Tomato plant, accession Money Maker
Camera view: horizontal (90 deg, fisheye); turntable rotation: 240 degrees
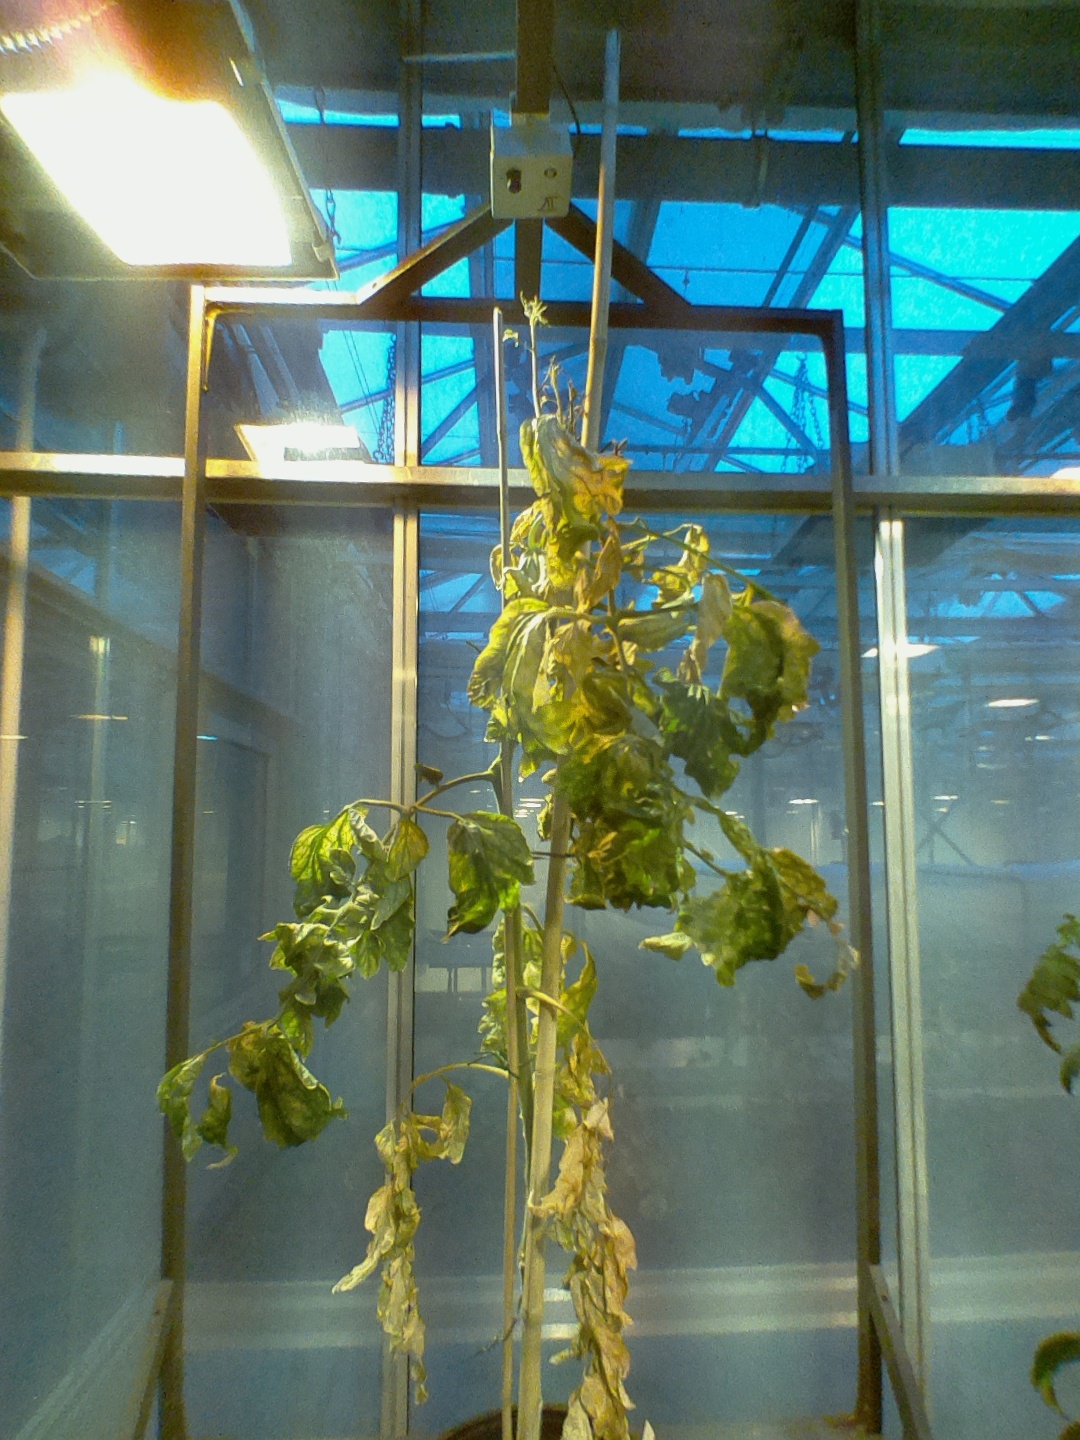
BBCH growth stage 51: First inflorence visible, visible closed flower bud